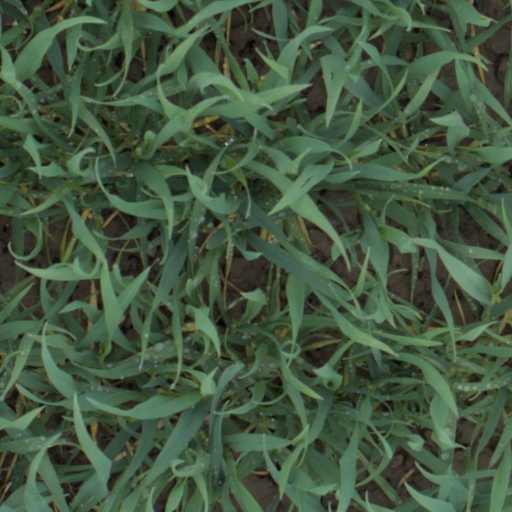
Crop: wheat